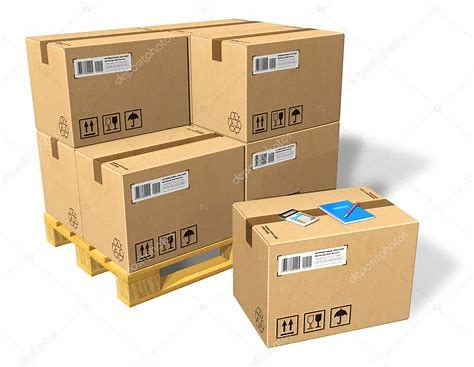
Label: cardboard